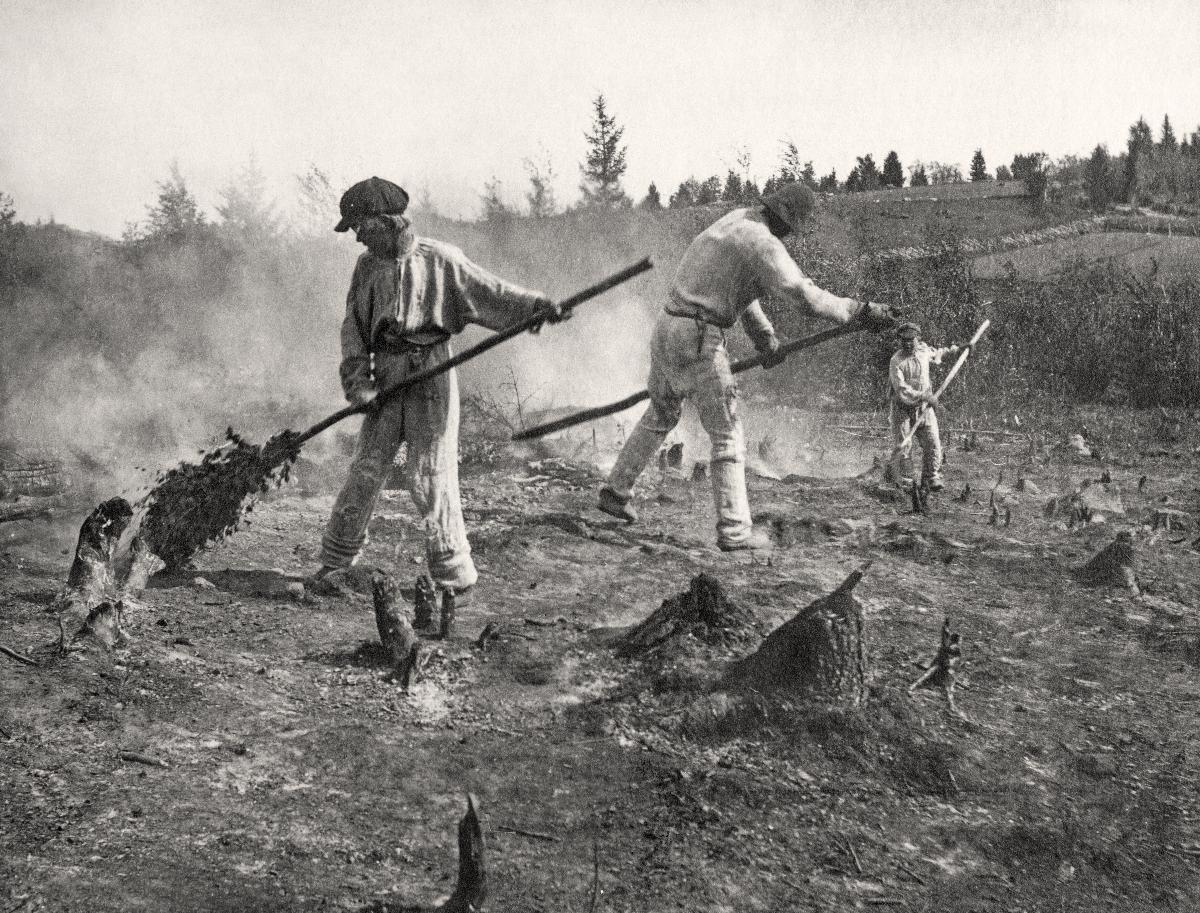
Nauriskasken poltto
Slash-and-burn of turnip
sisällön kuvaus: Nauriskaskea poltetaan Pohjois-Savossa 16.6.1917. content description: Slash-and-burn of turnip in Northern Savo, Finland 1917.
Kuvaaja: Puurunen, Väinö, kuvaaja
Vuosi: 1917
Paikka: Suomi; Suomi, Pohjois-Savo
Aiheet: peltoviljely; nauris; kaskenpoltto; työ; field cropping; turnip; work; agriculture; farming; slash-and-burn; åkerbruk; rova; arbete